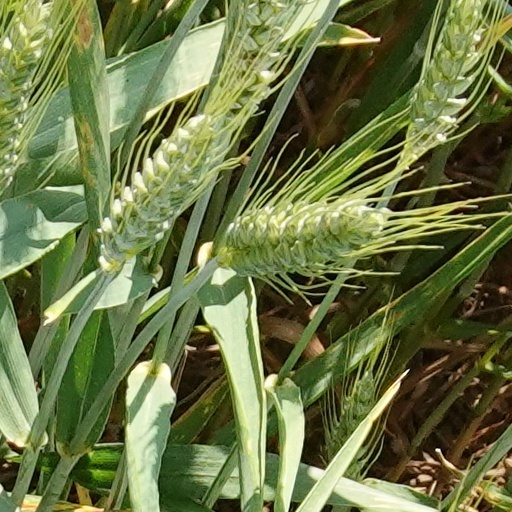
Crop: wheat